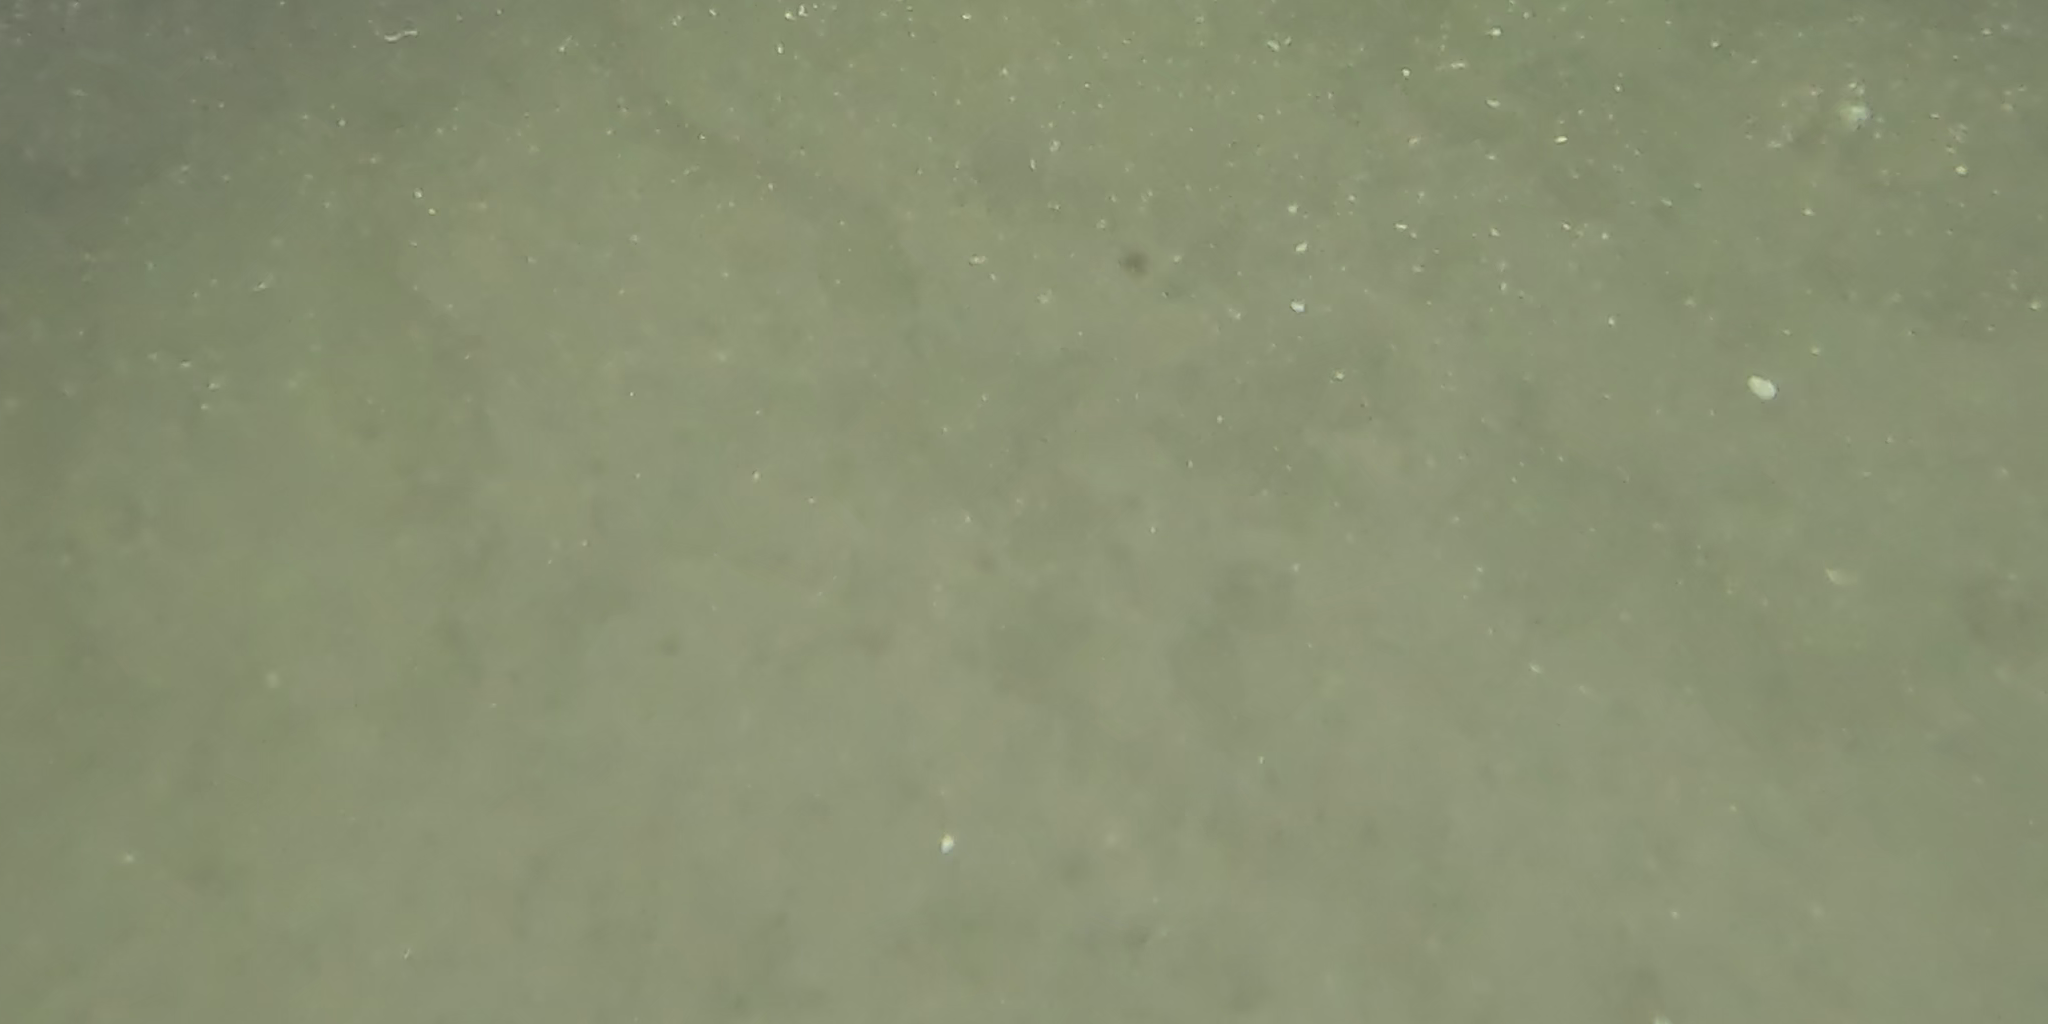
Seabed habitat: sand